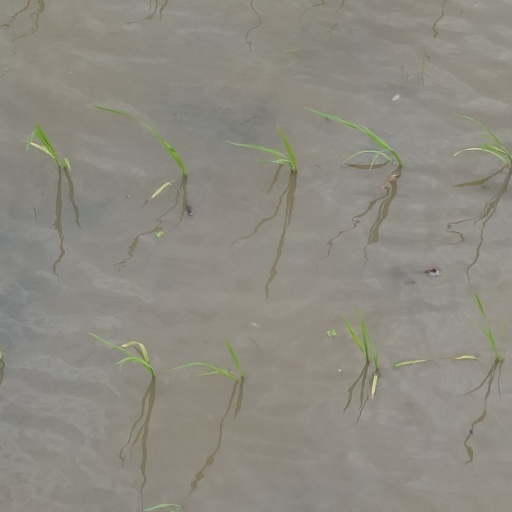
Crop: rice